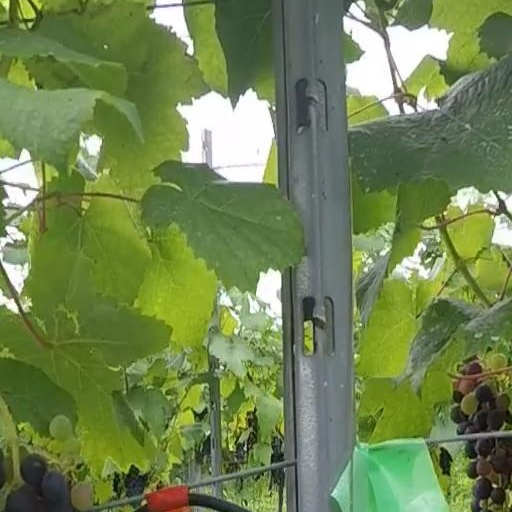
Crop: grape